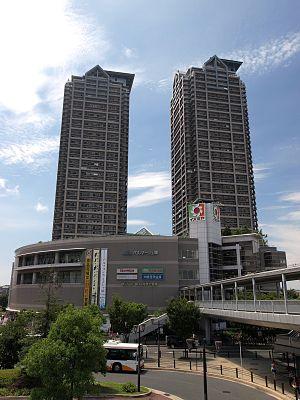
Bell Marge Sakai est un ensemble de gratte-ciel résidentiels construit à Sakai dans la préfecture d'Osaka au Japon de 1996 à 1999.